Jô

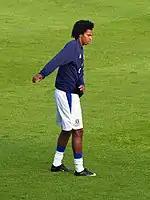
Jô warming up for Everton, before a friendly game against Bury on 10 July 2009.

Jô joined Everton on loan in February 2009, until the end of the 2008–09 season. He made his debut at Goodison Park against Bolton Wanderers, scoring twice in a 3–0 win. He finished the season with five goals from twelve league appearances, though missed out on Everton's run to the 2009 FA Cup Final as he was cup-tied after playing the last 20 minutes of Manchester City's third round defeat to Nottingham Forest.